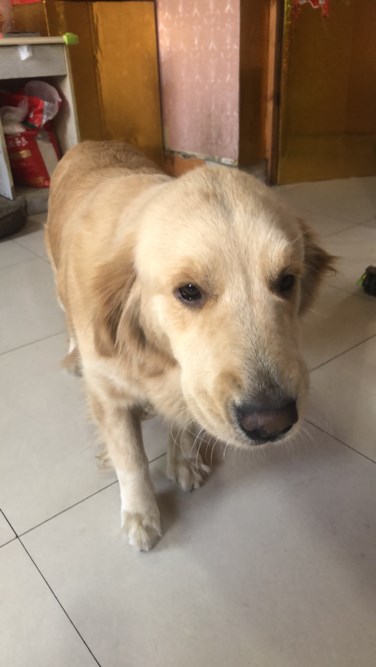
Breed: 5355-n000126-golden_retriever